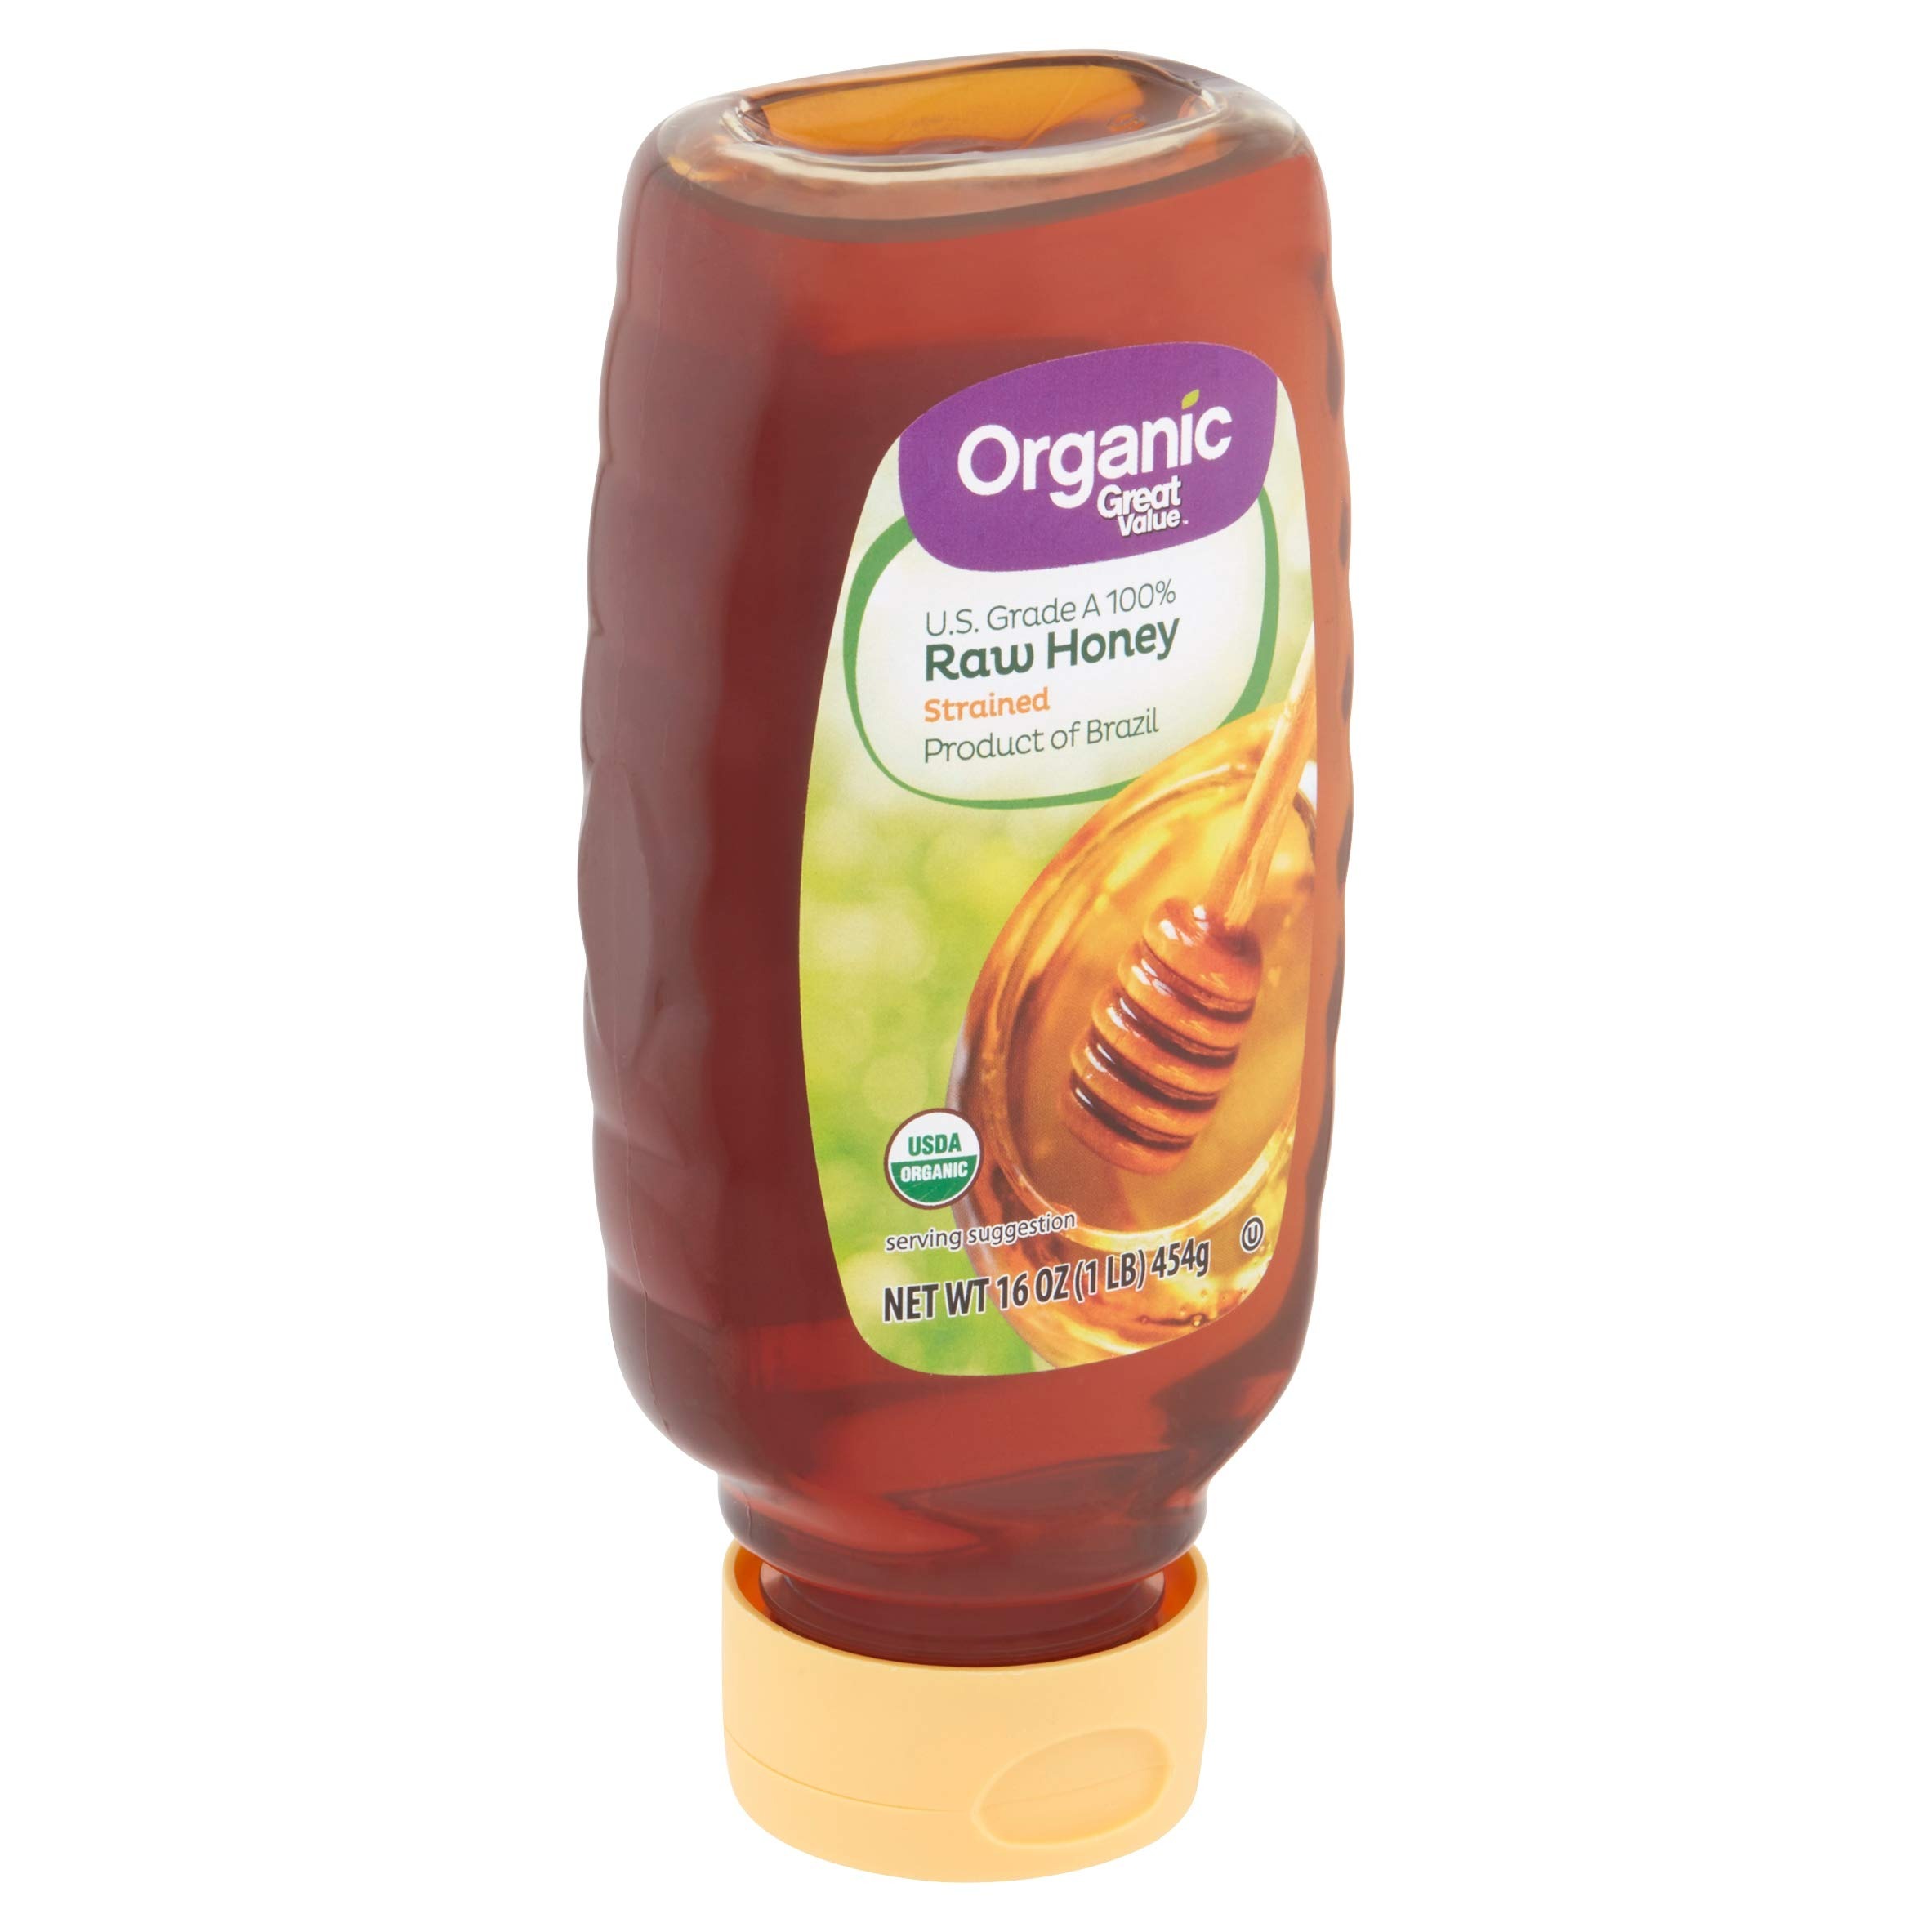
Item Name: Great Value Organic Strained Raw Honey, 16 oz (Pack of 4)
Value: 64.0
Unit: Fl Oz

Price: 5.08